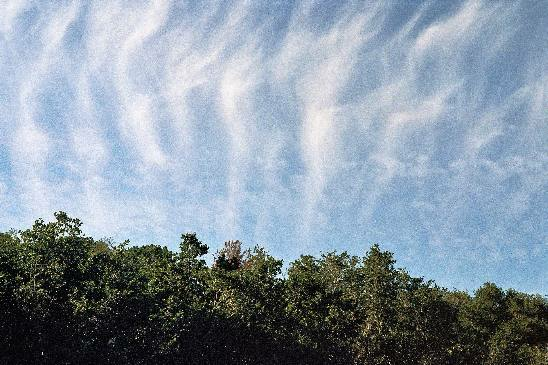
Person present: No